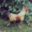
Label: bird